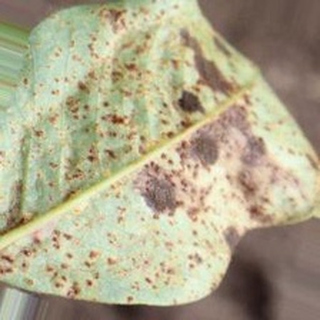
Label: groundnut_rust